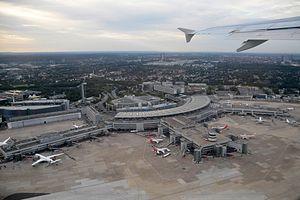
Aeroport de Düsseldorf